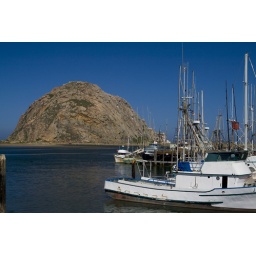
boats docked at morro bay with morro rock in the background